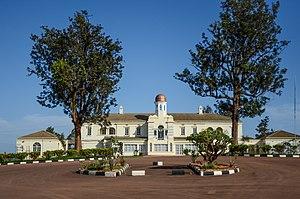
Le Bouganda est le royaume des 52 clans du peuple baganda, le plus grand des royaumes traditionnels de l'Ouganda actuel. Les trois millions de Bagandas sont le plus important groupe ethnique de l'Ouganda, même s'il ne représente qu'environ 16,7 % de la population totale. Le nom d'Ouganda, mot swahili pour Bouganda, a été adopté par les autorités britanniques en 1894 quand ils ont créé le protectorat ougandais, centré au Bouganda. Les frontières du Bouganda sont marquées par le lac Victoria au Sud, le Nil blanc à l'est et le lac Kyoga au nord.
Le nom de Kabaka est donné aux rois du Buganda depuis le XVᵉ siècle. Nous ne connaissons pas aujourd'hui l'étymologie de ce mot. Il a la fonction de chef des chefs de clans qui composent le royaume. Les chefs de clans, les Bataka, perdent peu à peu leurs pouvoirs au profit des Kabaka qui mettent en place un royaume politiquement centralisé à partir du XVIIᵉ siècle.